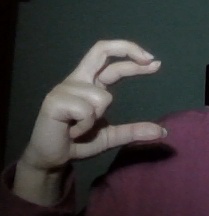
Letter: thal